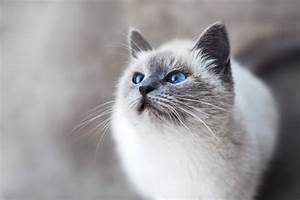
Label: cat